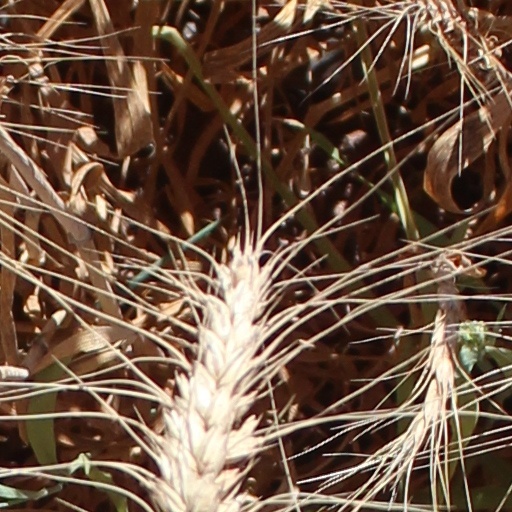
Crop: wheat